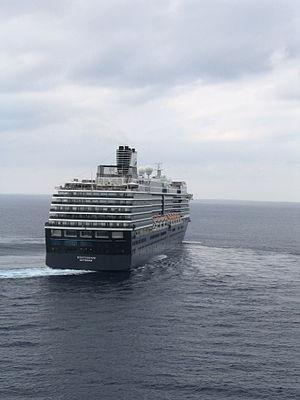
Le MS Westerdam est un navire de croisière de classe Vista construit pour Holland America Line. Il porte le nom du point cardinal ouest de la rose des vents.